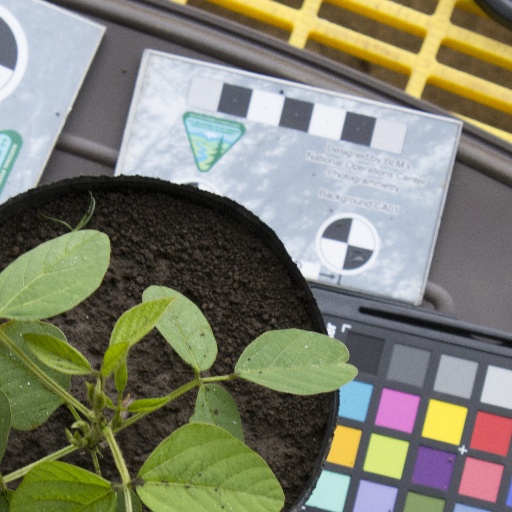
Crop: soybean